First day on the Somme

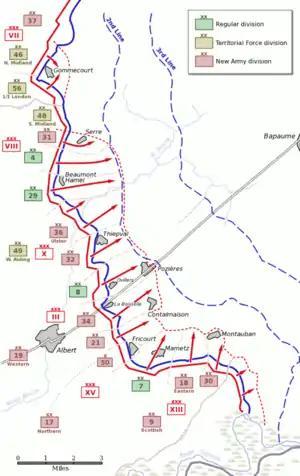

The chalk soil of the Somme was ideal for tunnelling and the British inherited a number of mine workings from the French army. The British tunnelling companies placed 19 mines beneath the German front positions and prepared Russian saps from the British front line into no man's land, to be opened at zero hour and allow the infantry to attack the German positions from a comparatively short distance. The mines on the Somme were the largest yet in the war. The mines were to destroy the German defences and to provide shelter in no man's land for the advancing infantry. Eight large and eleven small mines were prepared for the first day of the battle; three large mines of up to and seven mines around .